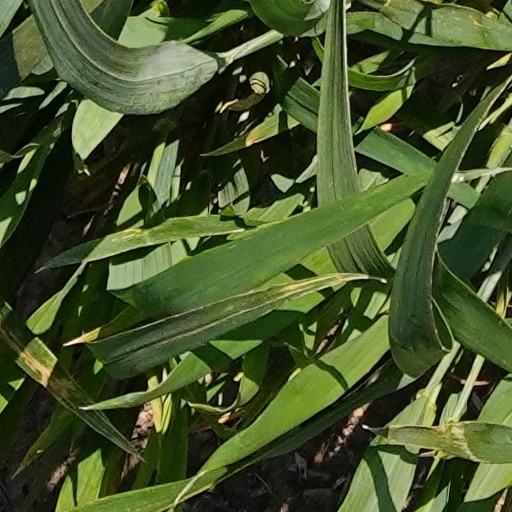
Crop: wheat